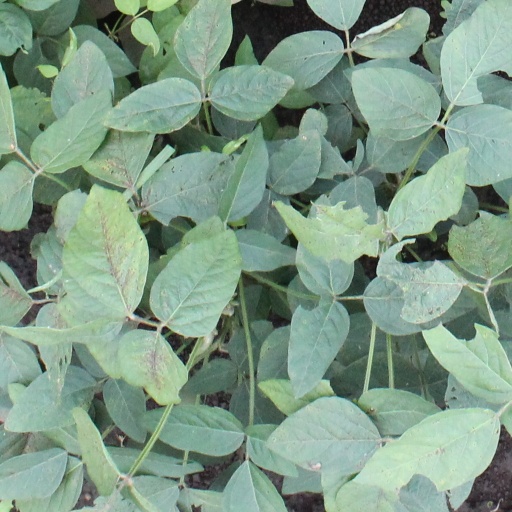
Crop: soybean